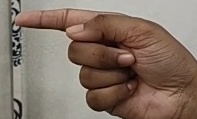
ASL sign: G